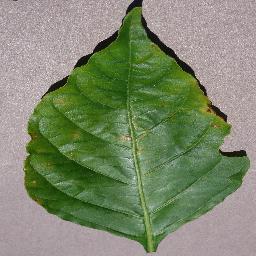
Label: Pepper,_bell___Bacterial_spot